Niederwald, Switzerland

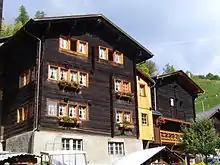
House in Niederwald

Niederwald has a population of . , 6.8% of the population are resident foreign nationals. Over the last 10 years (1999–2009 ) the population has changed at a rate of -47.5%. It has changed at a rate of -28.8% due to migration and at a rate of -10% due to births and deaths.